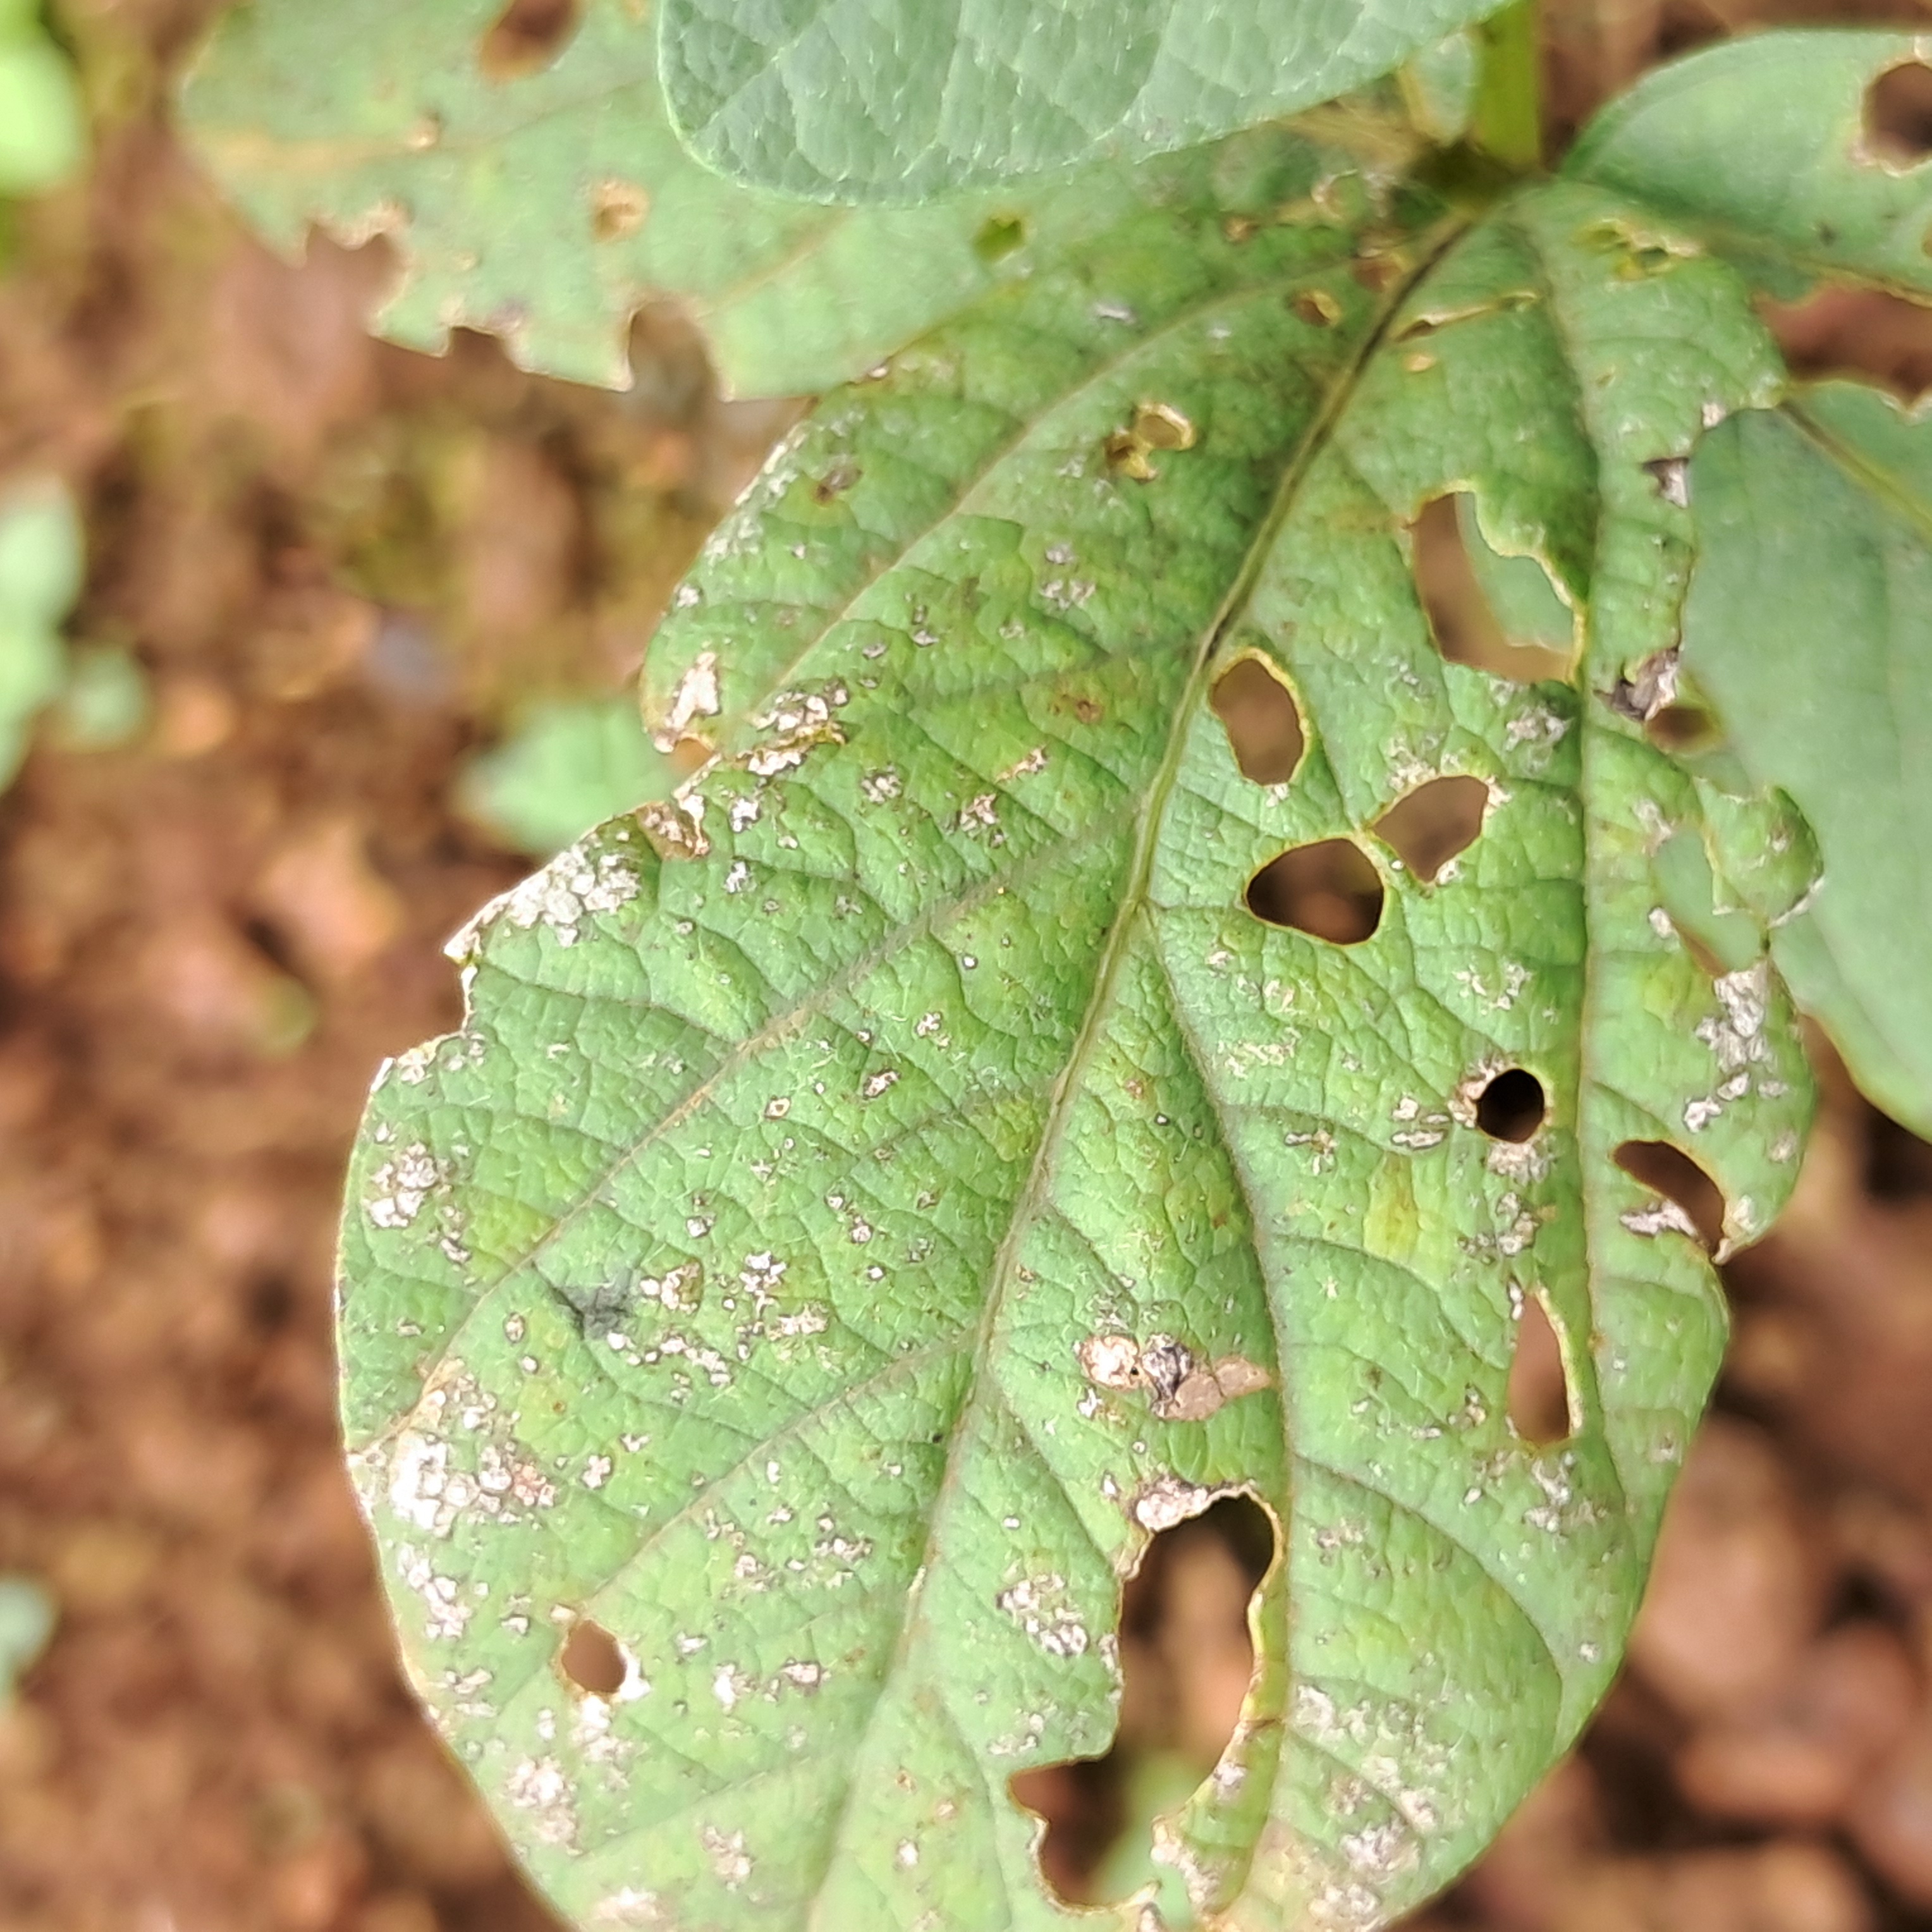
Label: Caterpillar_Semilooper_Pest